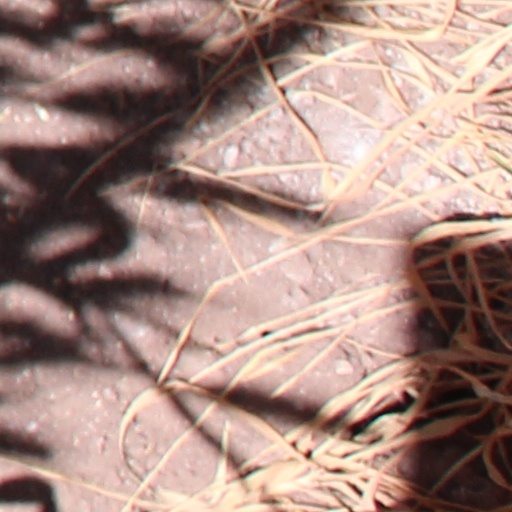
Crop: wheat